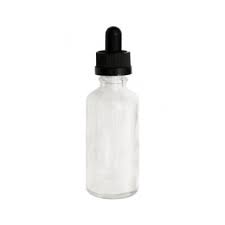
Waste category: glass